Deathstalker Rebellion

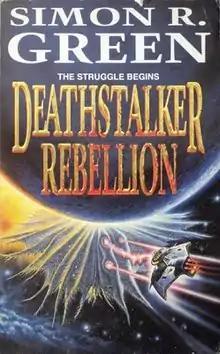
Cover of the 1996 first edition UK paperback release of "Deathstalker Rebellion"

Deathstalker Rebellion is a science fiction novel by British author Simon R Green.